René Fontès

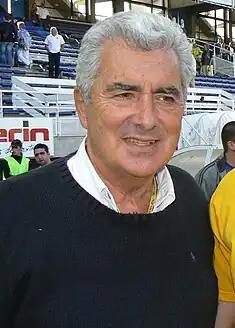
Fontès at Stade Marcel-Michelin, 2010

René Fontès (11 June 1941 – 17 March 2019) was a French rugby union executive and politician. He was the club president of Top 14 side Clermont Auvergne from 2004 to 2013. He was also mayor of the Eygalières commune in Bouches-du-Rhône from 2008 until his death in 2019.